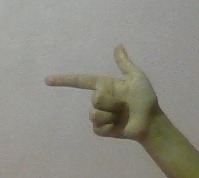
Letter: yaa